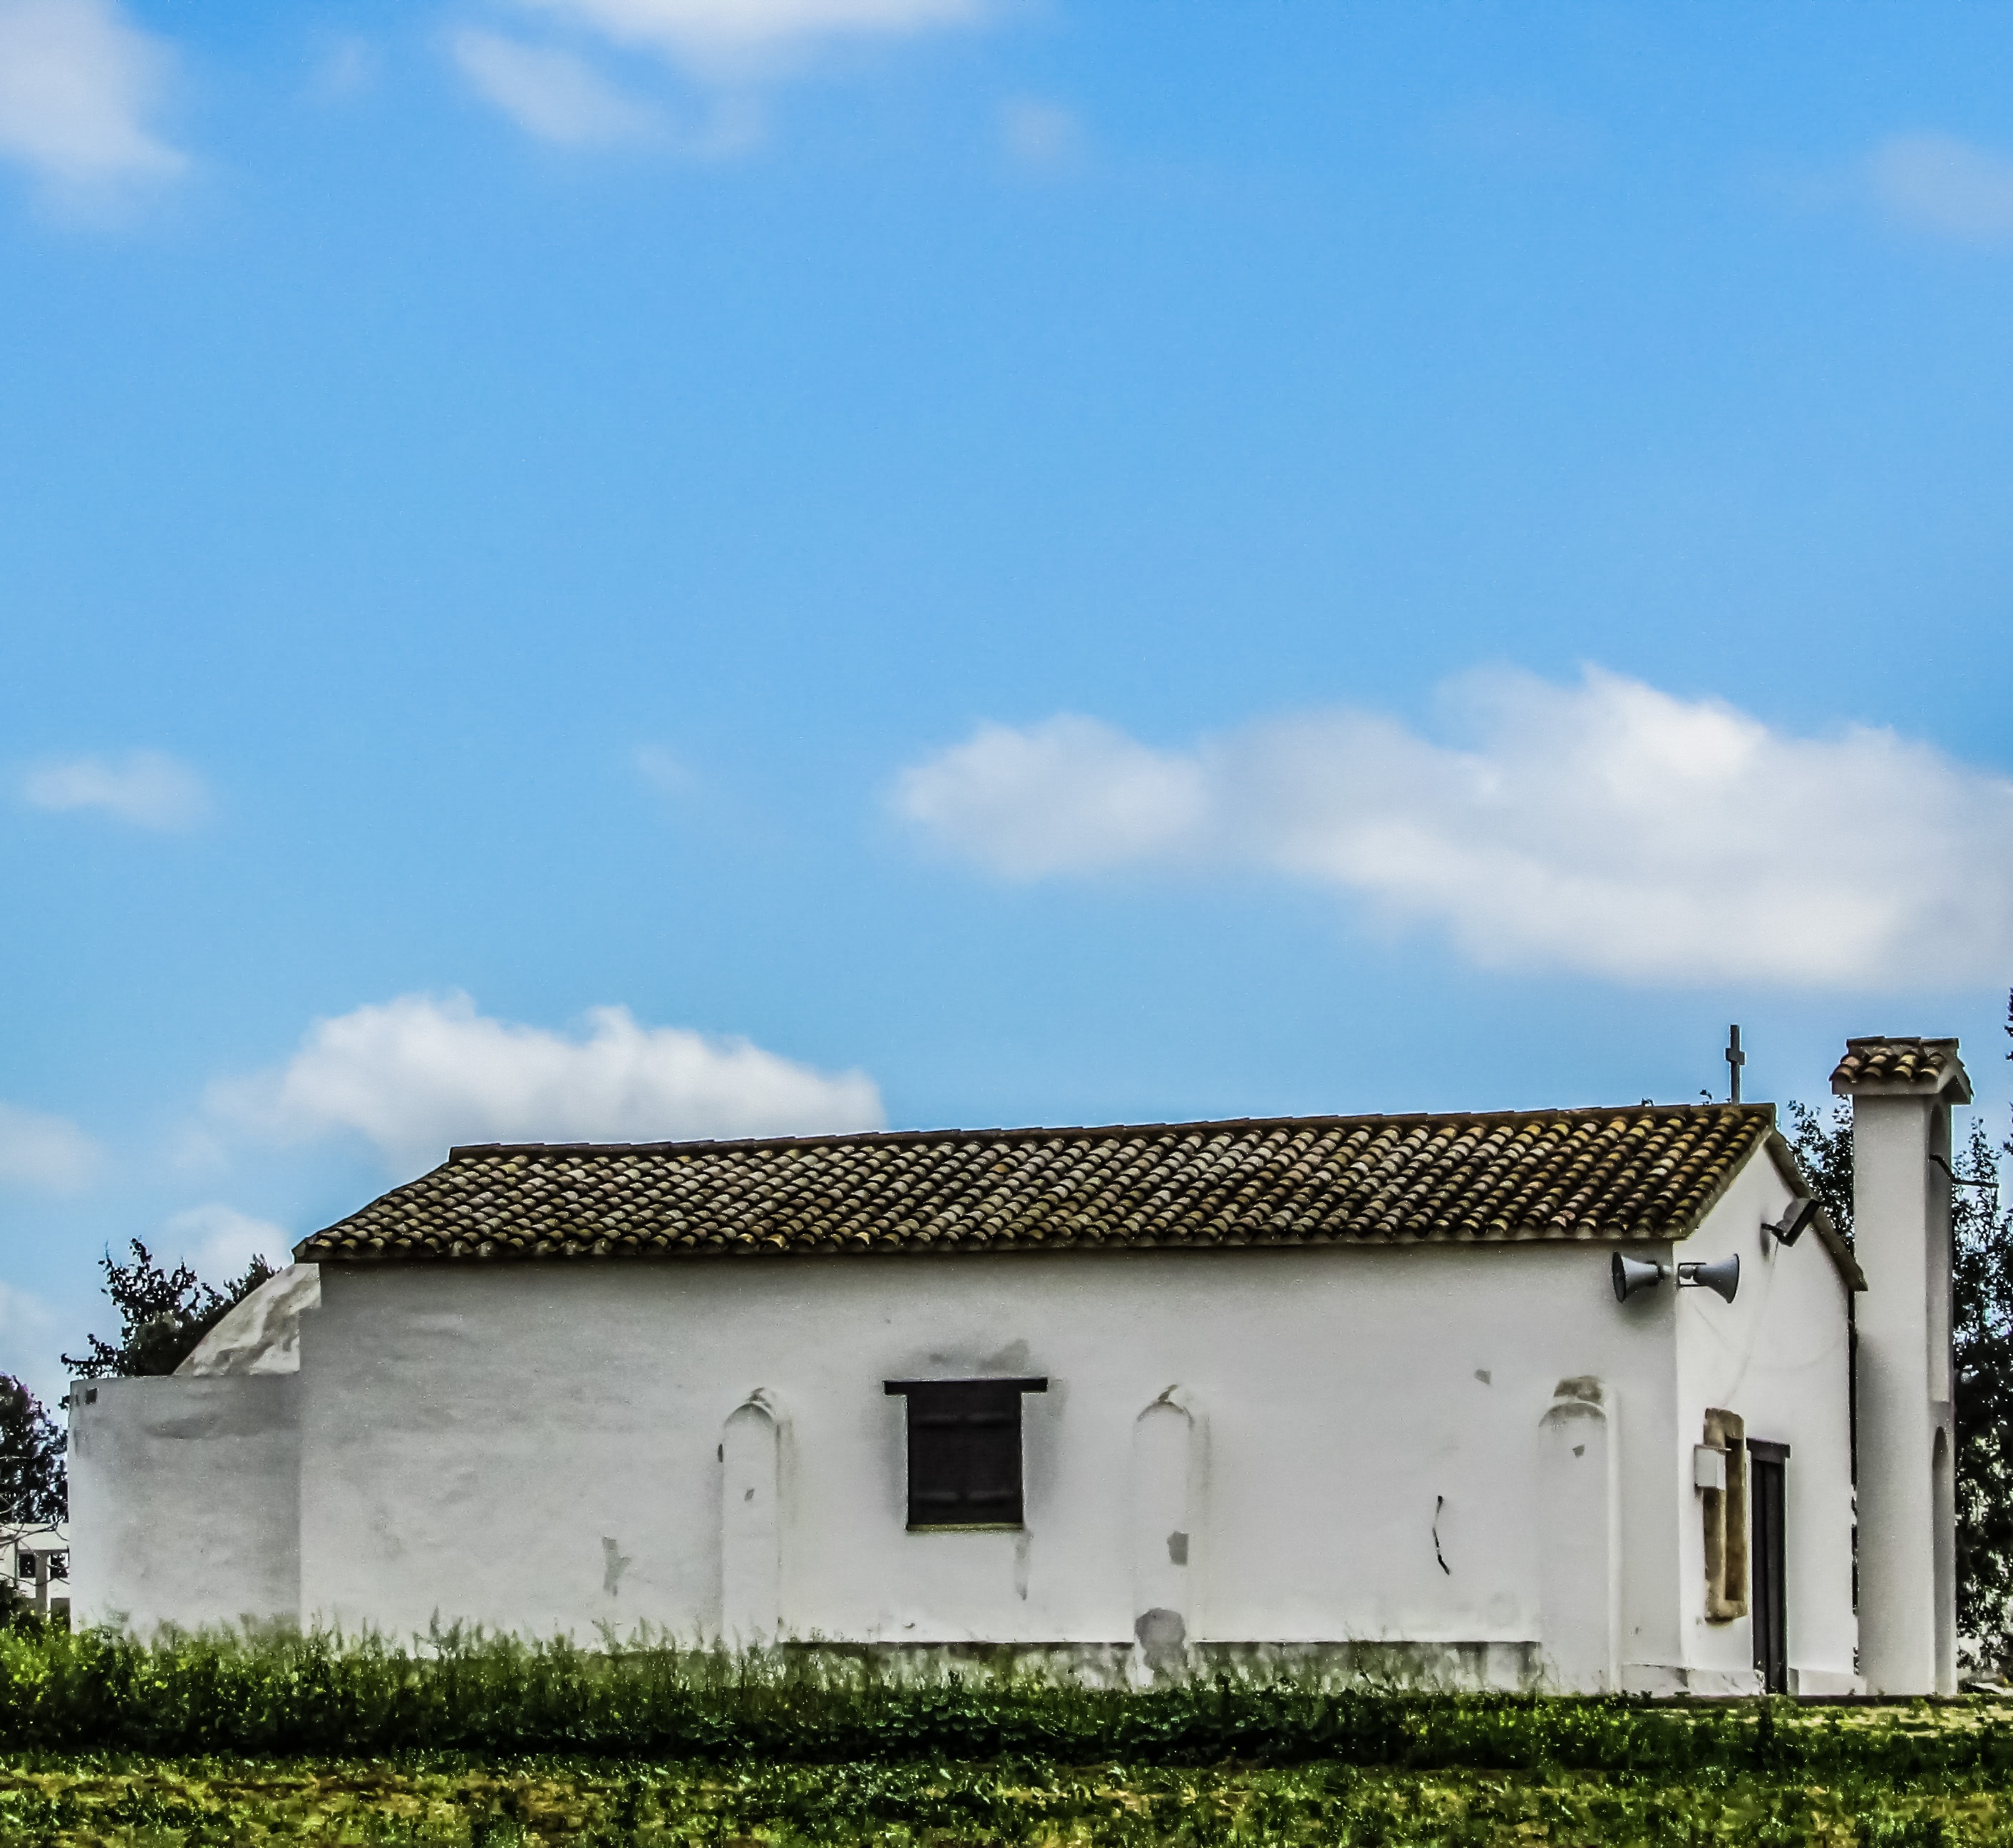
farm, house, building, home, cottage, facade, property, church, chapel, place of worship, farmhouse, orthodox, estate, cyprus, paralimni, rural area, residential area, ayios michael